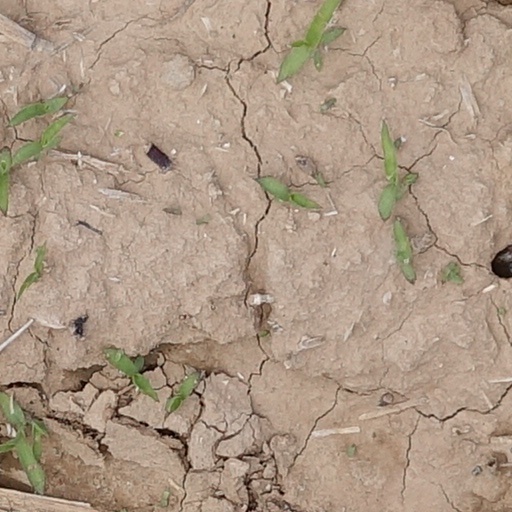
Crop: wheat